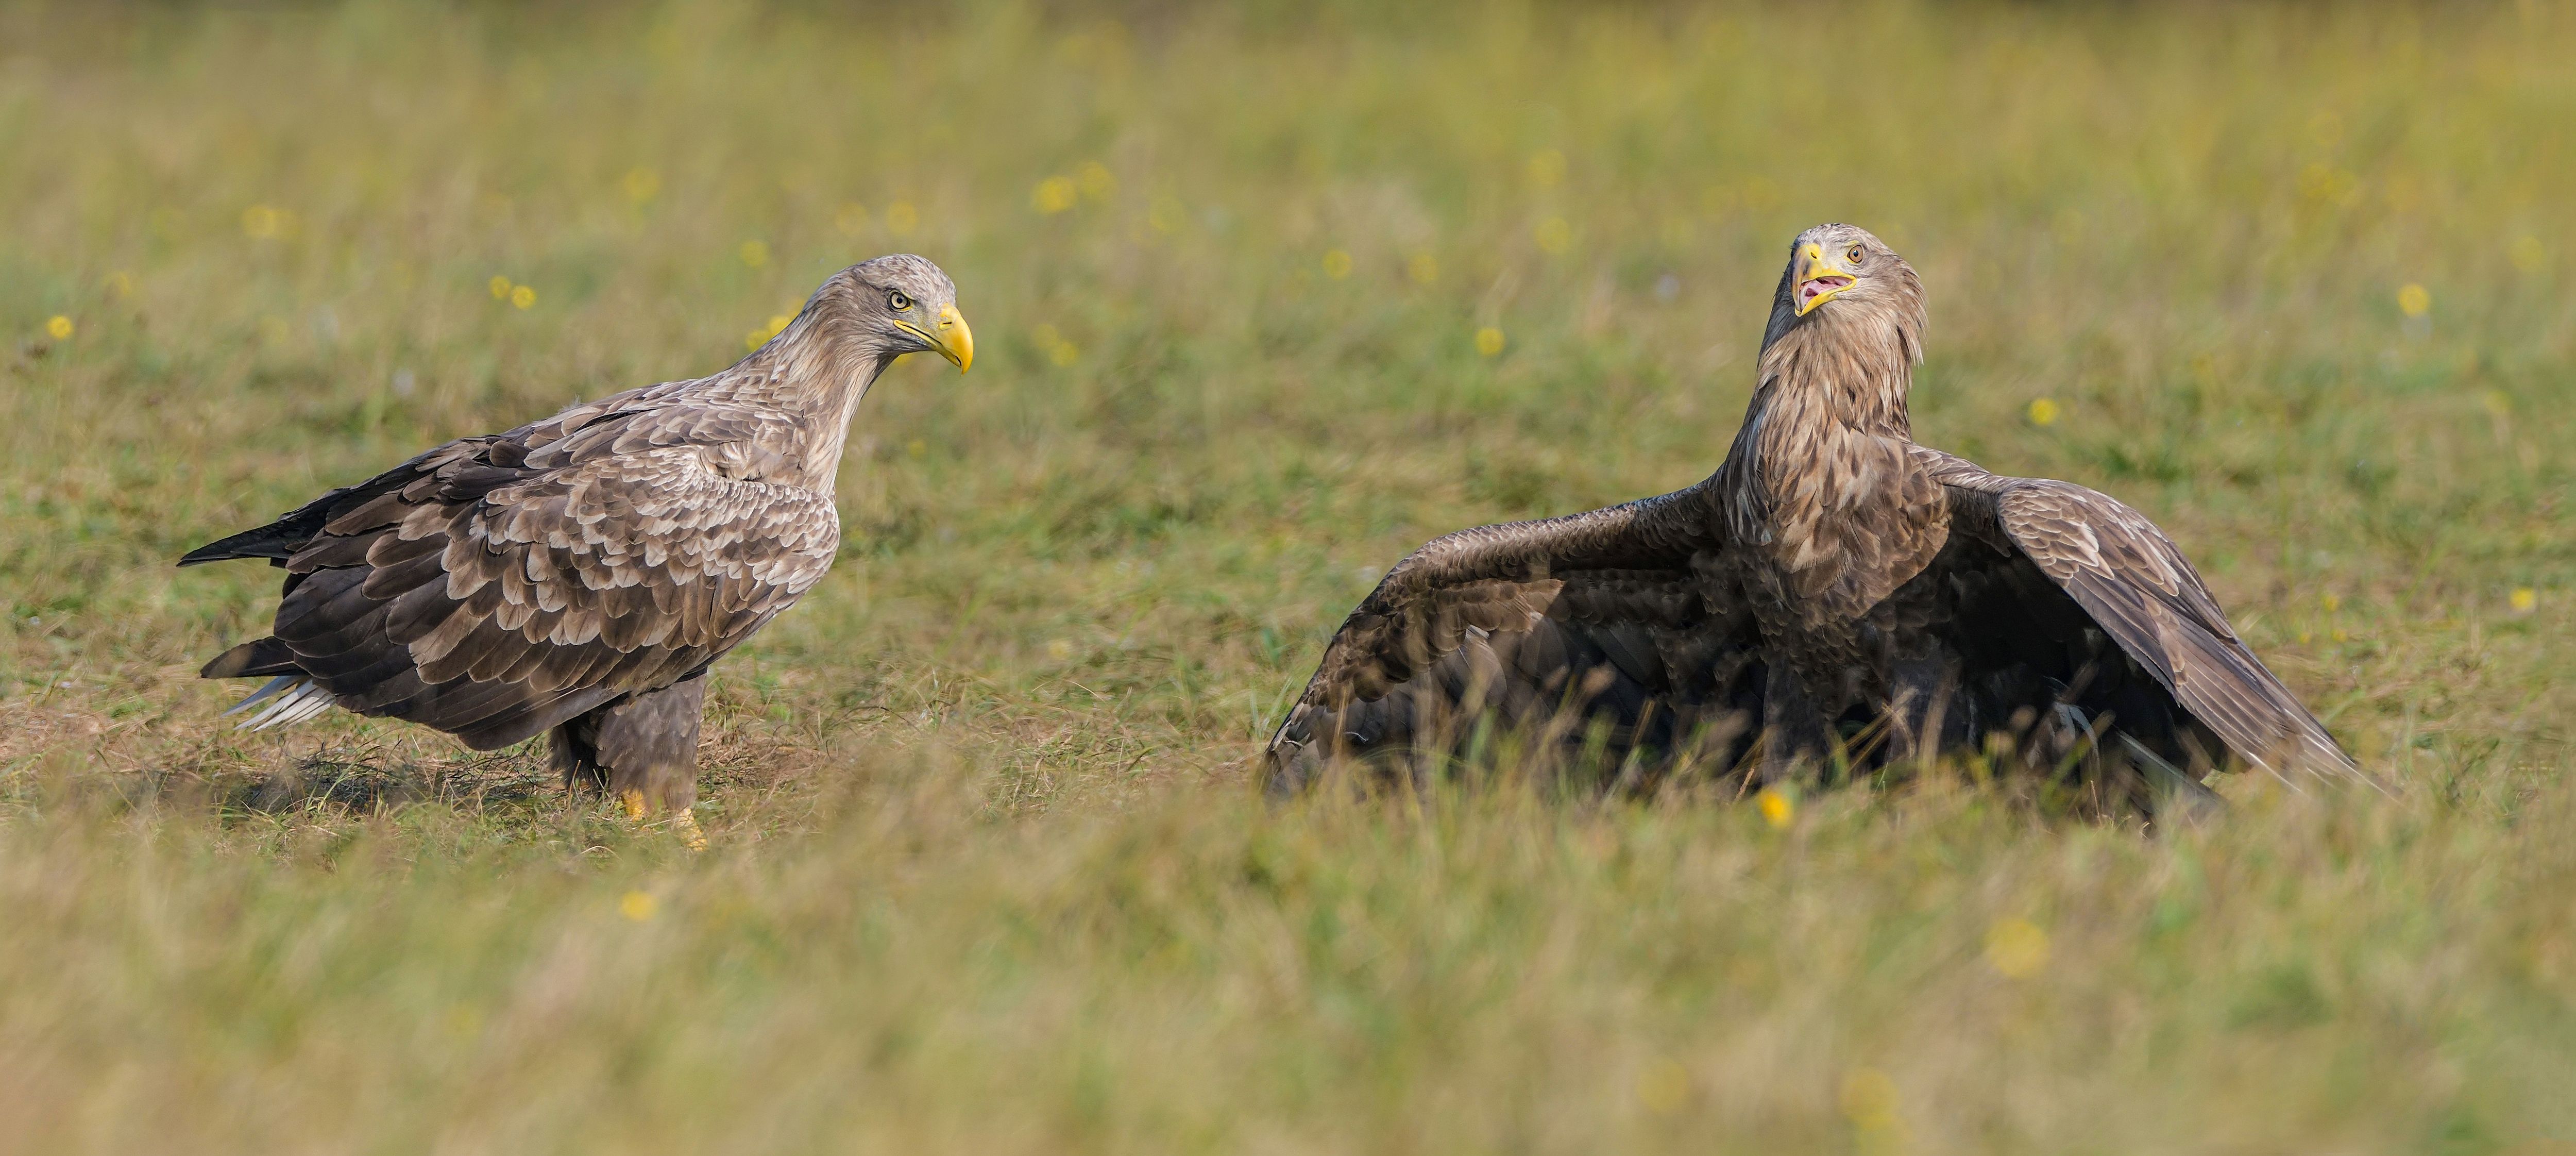
Two Eagles in Nature
Two large eagles in a grassy field. One eagle is standing on the left, while the other is sitting with its wings spread on the right. Both have brown feathers with yellow beaks. The background is softly blurred with some small yellow grass and flowers.
A low angle shot capturing two eagles in a big grass field. The focus is on the two birds while the background is softly blurred. The lighting is natural and bright coming from an outdoor source like the sun to create an overall peaceful natural setting.
Labels: Animal, Bird, Vulture, Buzzard, Hawk, Kite Bird, Eagle, Outdoors, Beak, Field, Grassland, Nature, Condor
Camera: NIKON CORPORATION NIKON D500
Aperture: F4.5
Exposure: 1/2500 sec
ISO: 400
Focal length: 350.0 mm